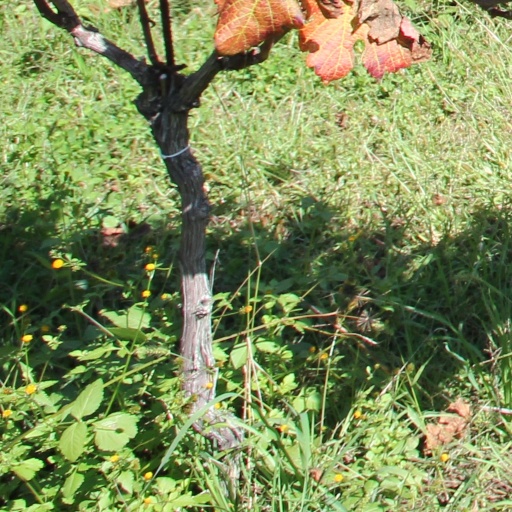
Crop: grape